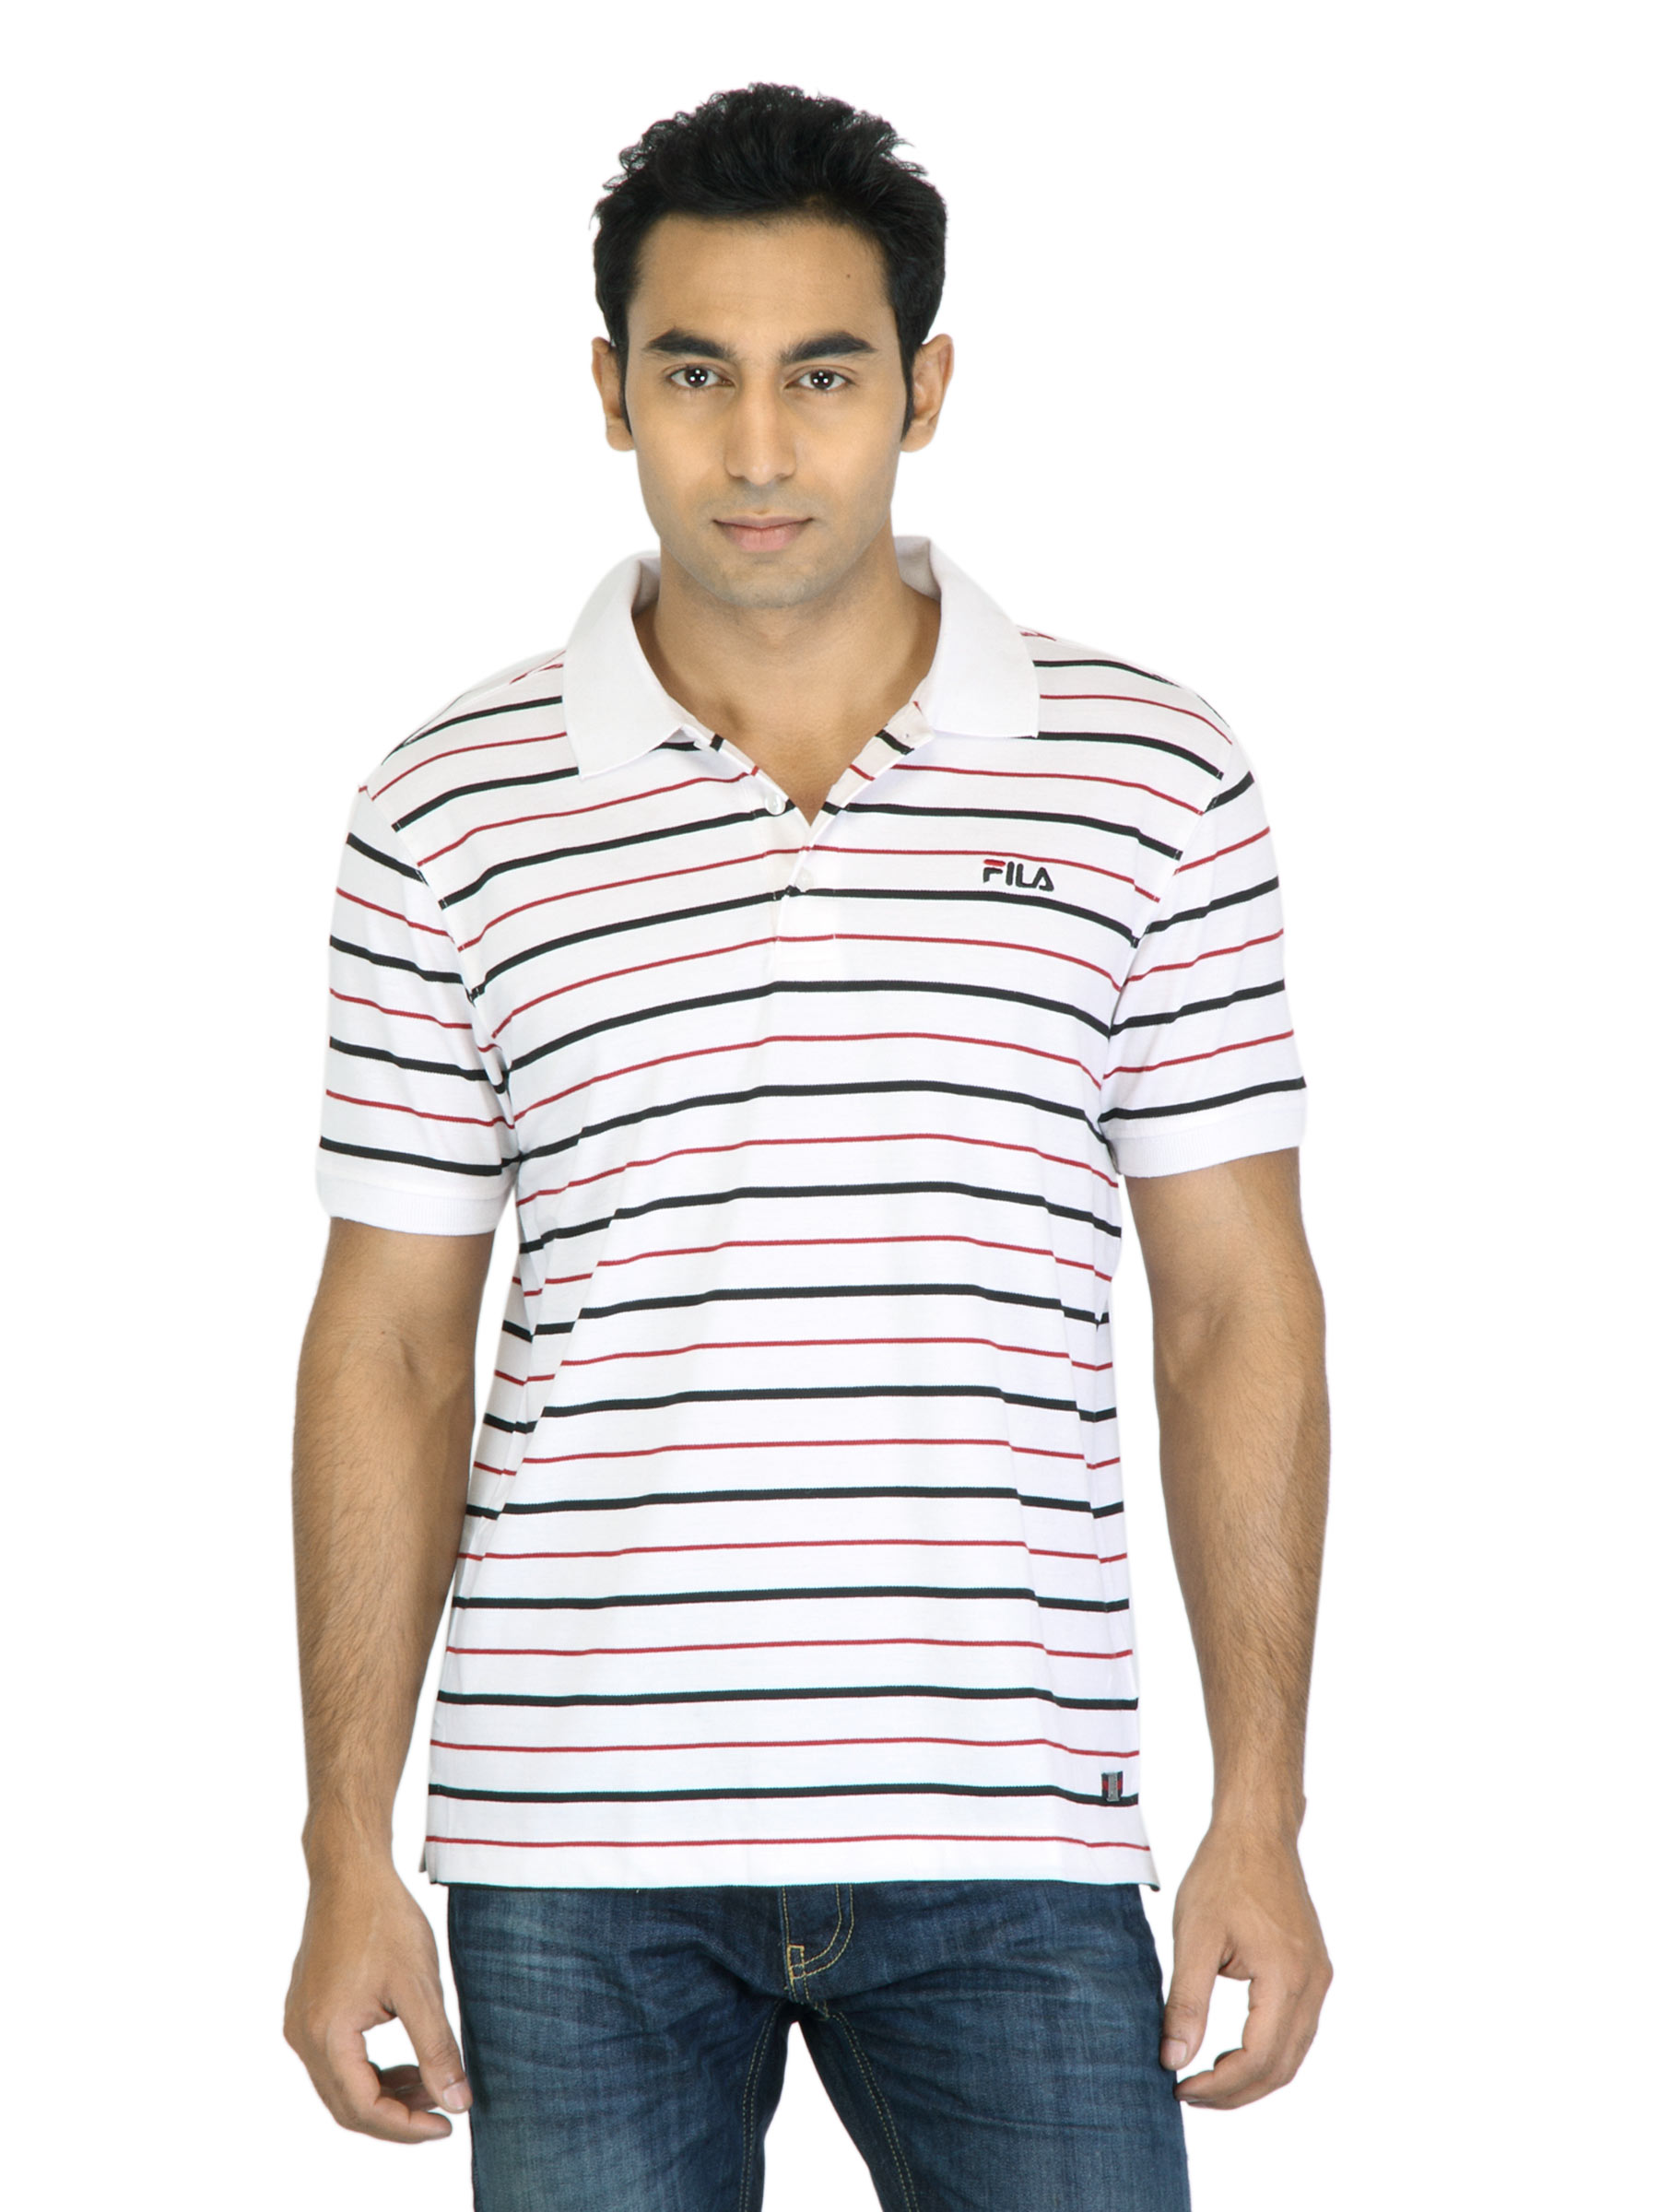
Fila Men Striper Pique White Tshirt
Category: Apparel / Topwear / Tshirts
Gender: Men
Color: White
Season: Fall 2011
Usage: Casual